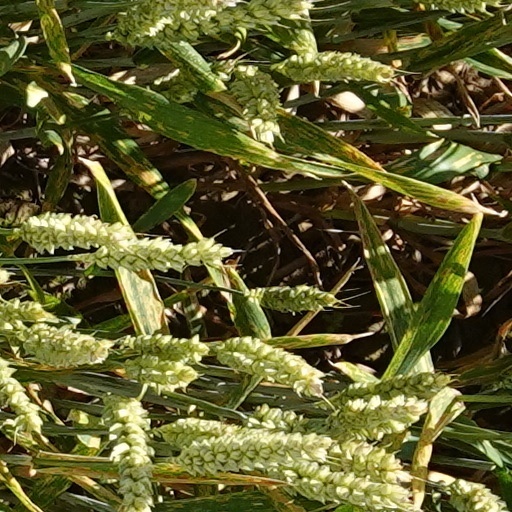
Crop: wheat